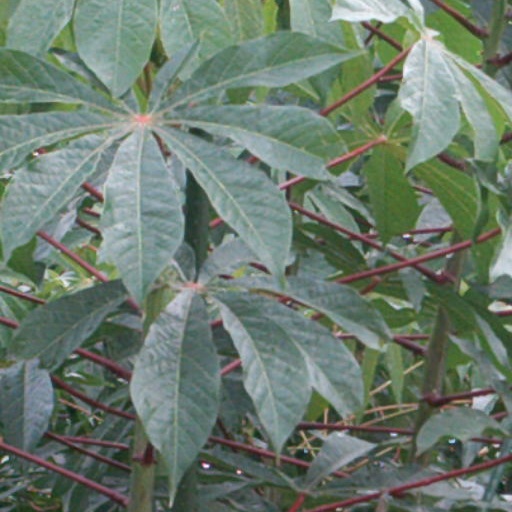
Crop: cassava